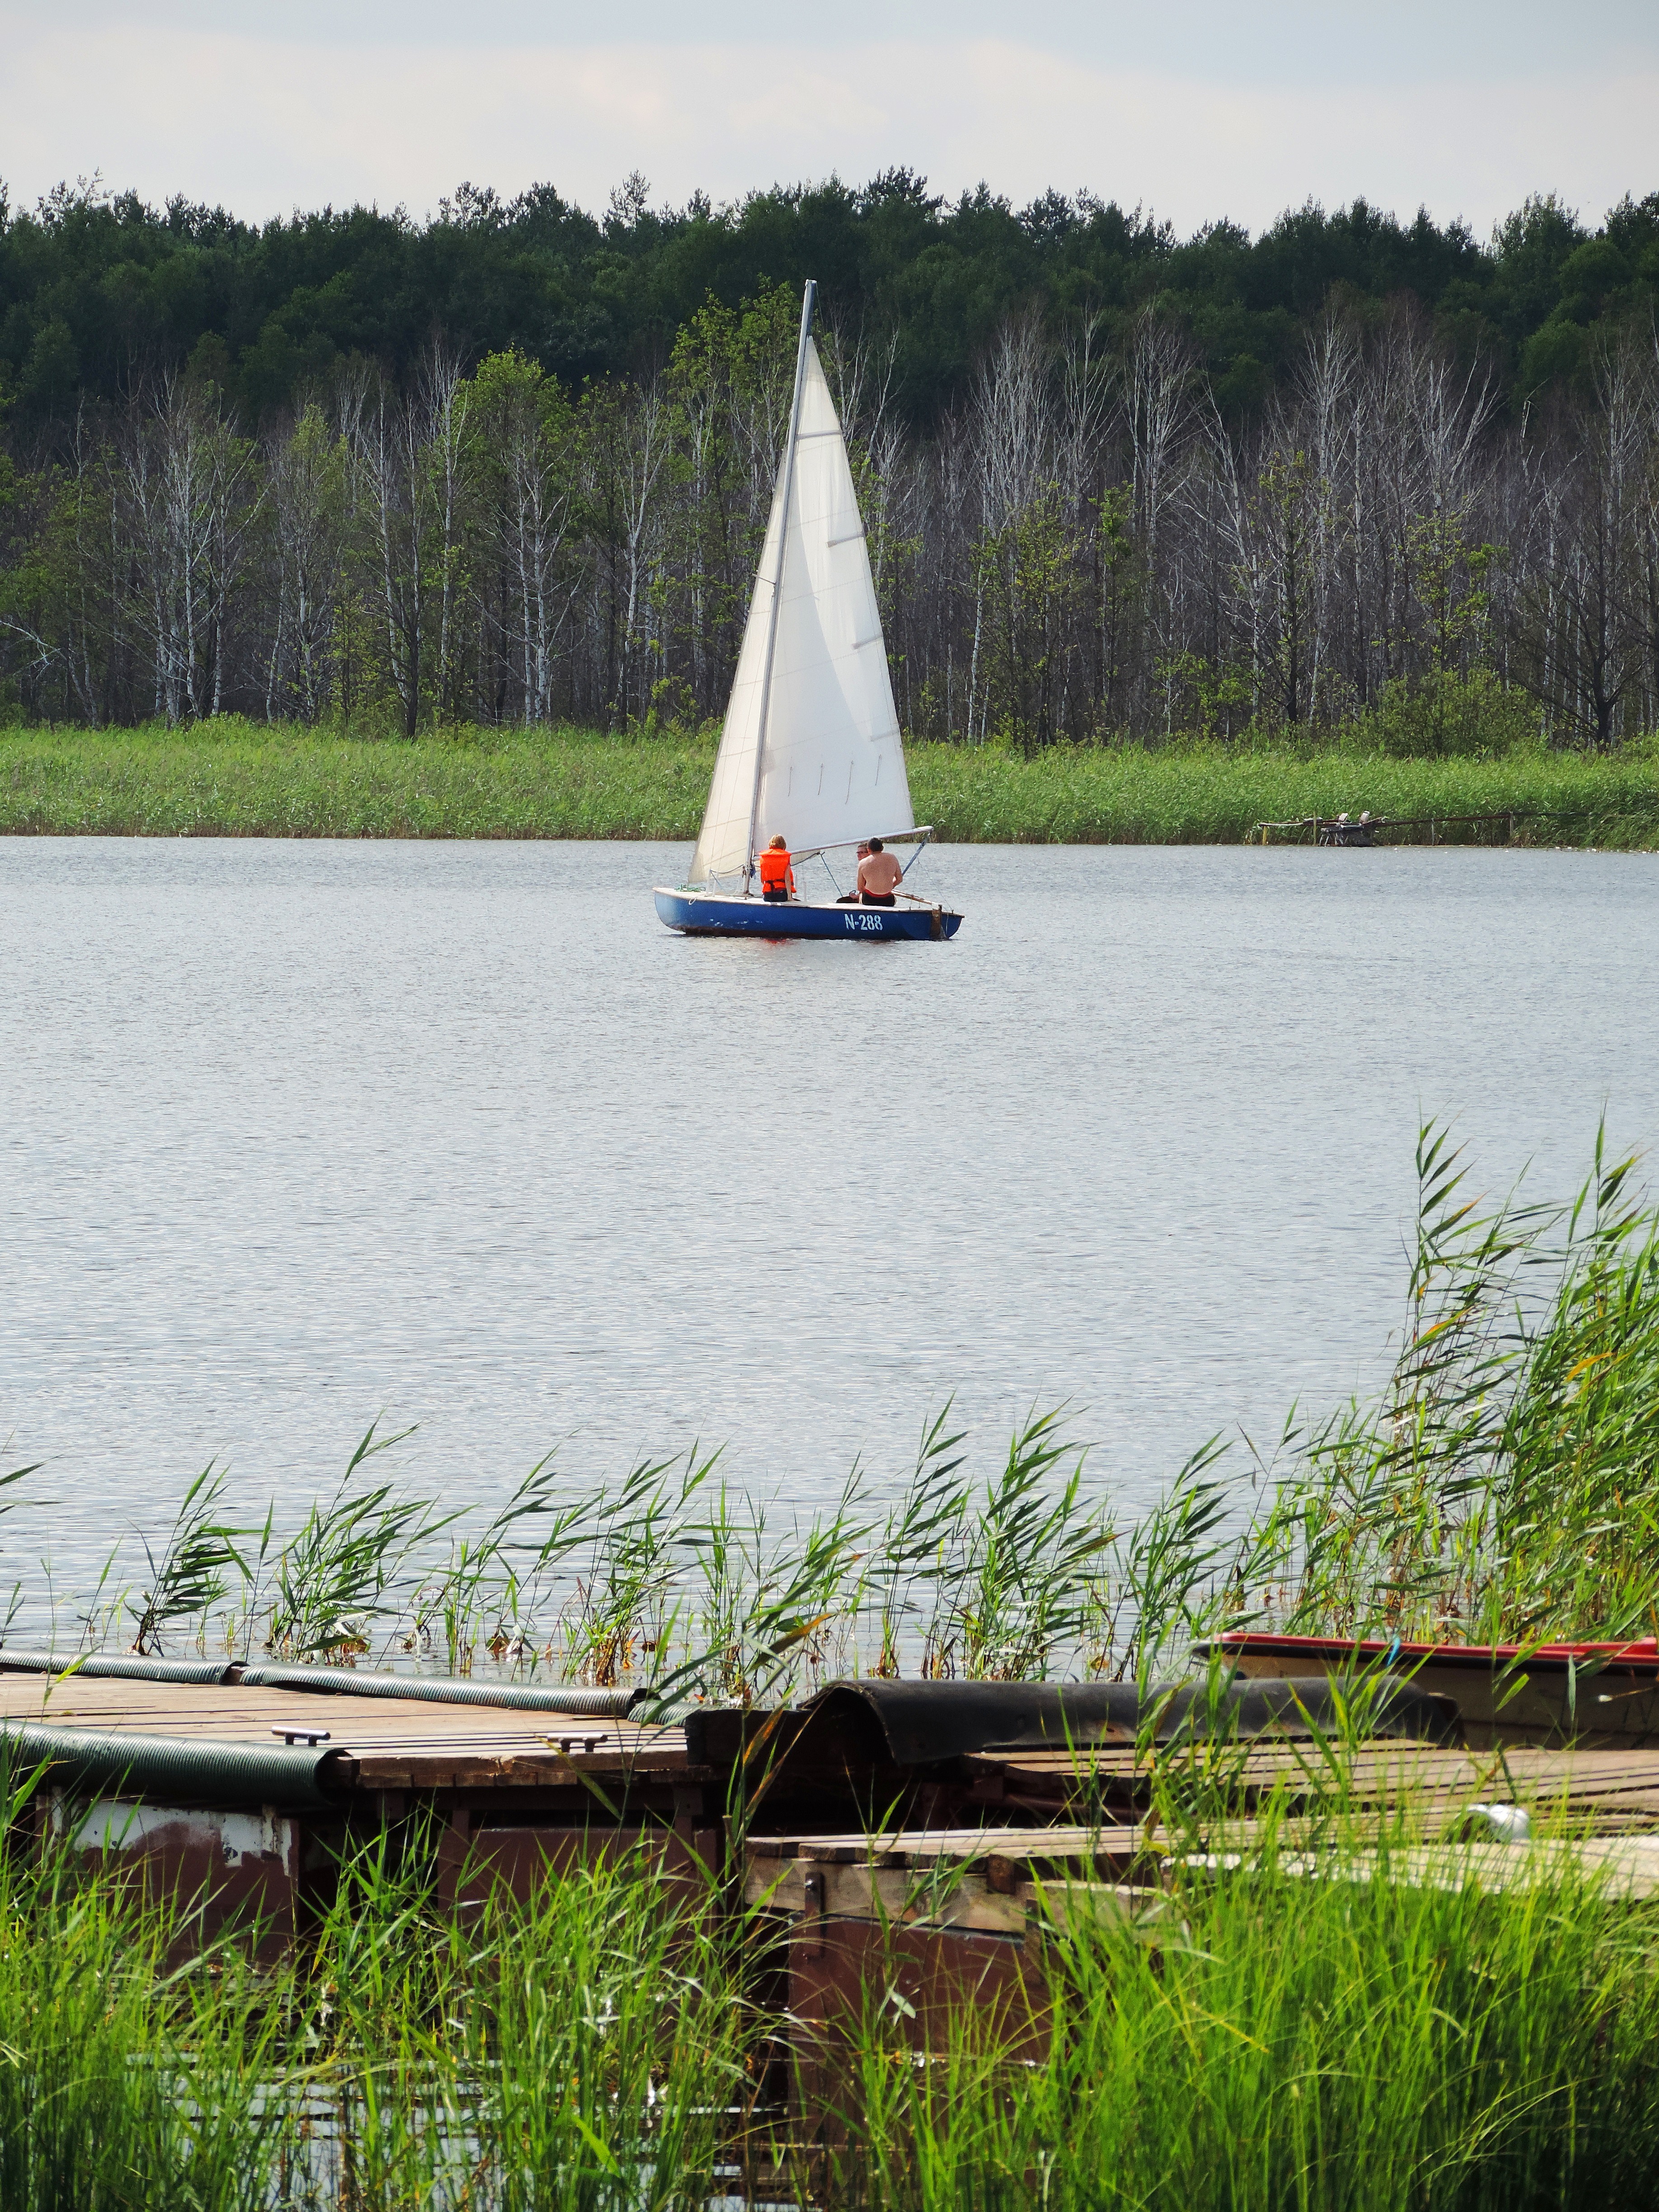
sport, boat, lake, vehicle, mast, rest, reservoir, sailboat, boating, wetland, watercraft, watercraft rowing